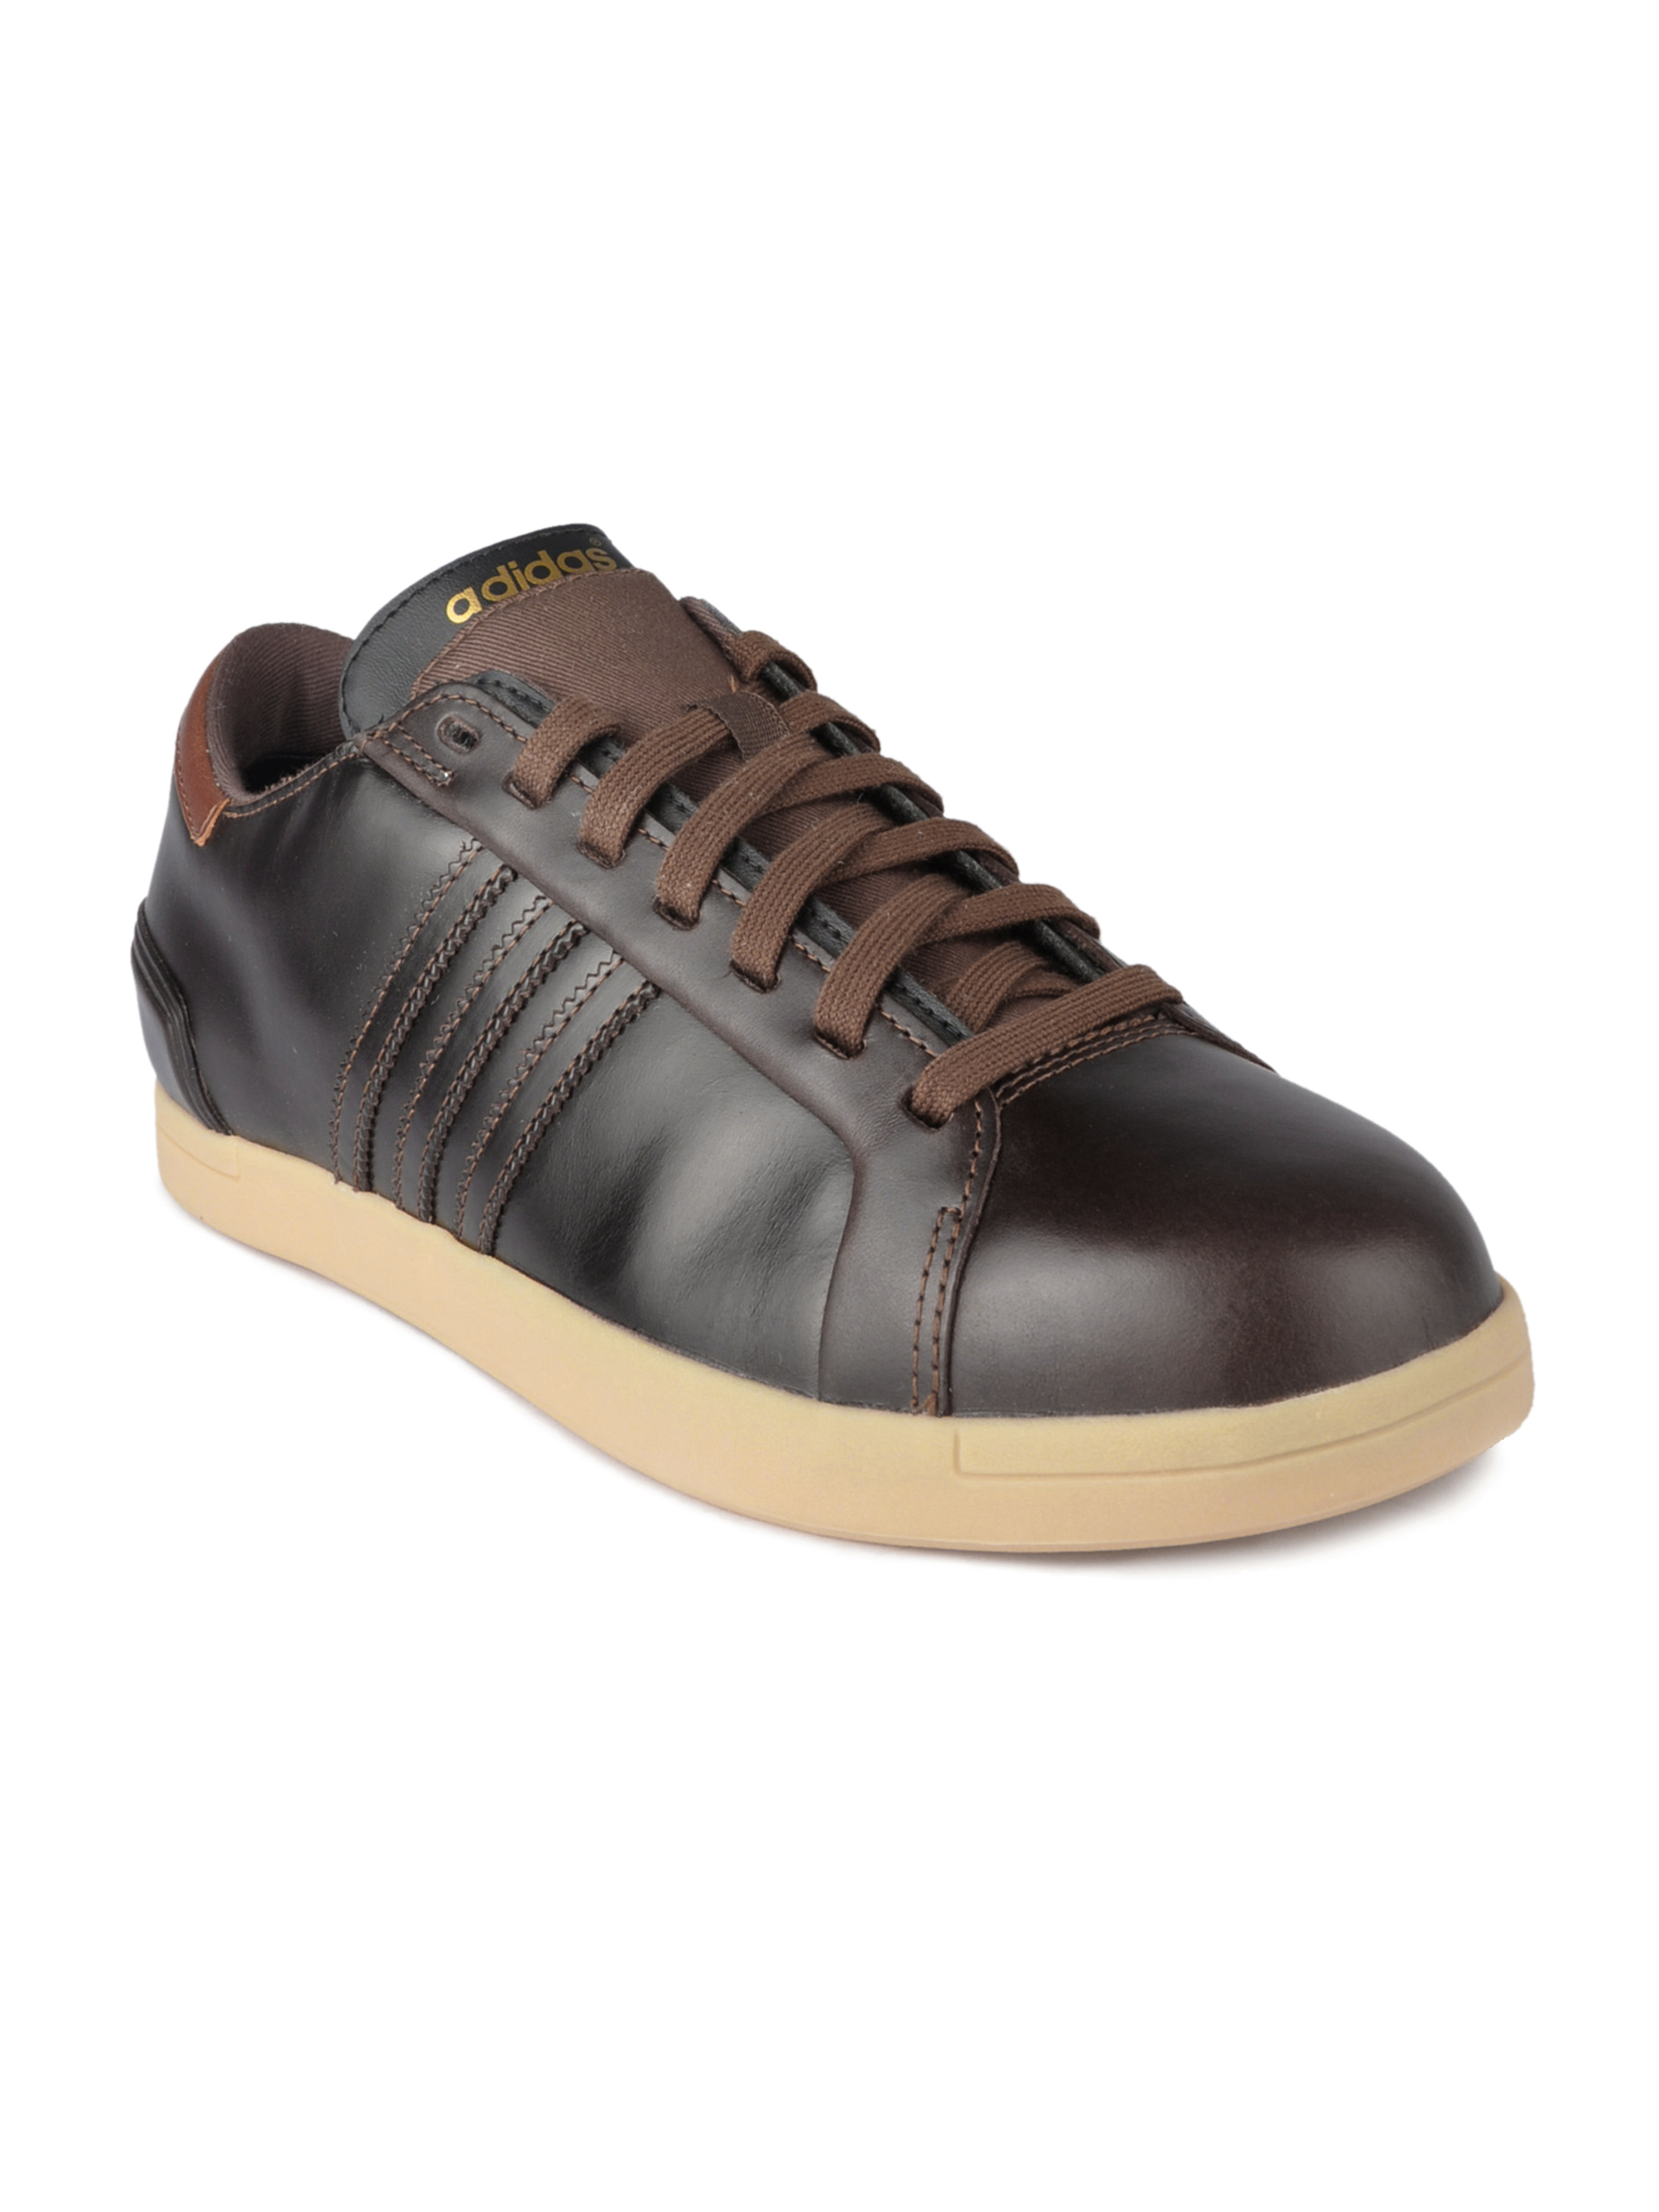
ADIDAS Originals Men Court Lounge Brown Casual Shoes
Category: Footwear / Shoes / Casual Shoes
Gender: Men
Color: Brown
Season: Fall 2011
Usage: Casual